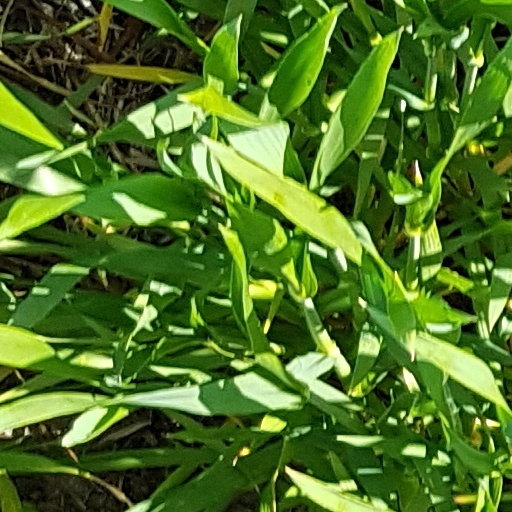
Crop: wheat